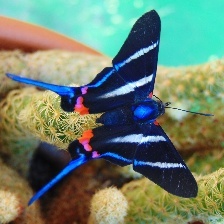
Species: METALMARK